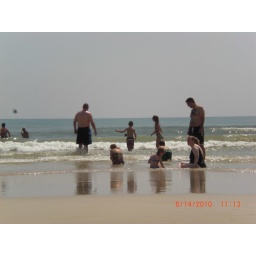
The travelling family takes a quick dip in the water off the coast of Daytona Beach, Florida